List of companions in Doctor Who spinoffs

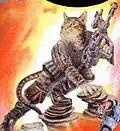
Wolsey the Cat, in a humanoid form from "Oh No It Isn't!"

Wolsey (named for Cardinal Wolsey) was a cat given to the Seventh Doctor by Joan in Paul Cornell's novel "Human Nature". Wolsey travelled in the TARDIS until the events of "The Dying Days" by Lance Parkin. The Eighth Doctor then gave Wolsey to Bernice Summerfield, and the cat remained with her for the remainder of the New Adventures. Wolsey also appeared in some of the "Bernice Summerfield" audio dramas and books from Big Finish Productions. In the audio drama "Oh No It Isn't!" by Paul Cornell, Wolsey is voiced by actor Nicholas Courtney, better known for his role as Brigadier Lethbridge-Stewart.